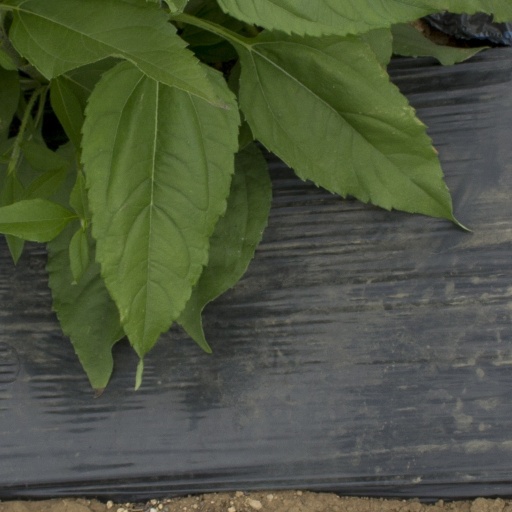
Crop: Jerusalem artichoke